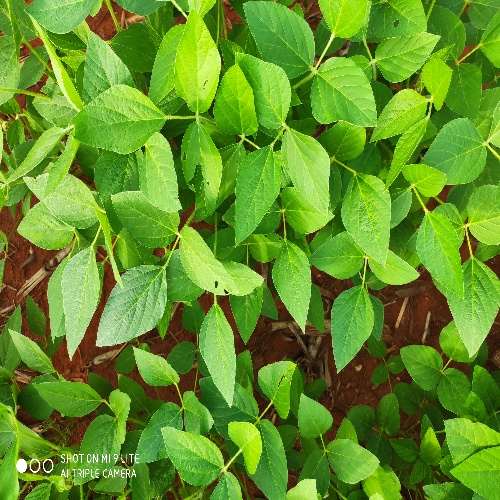
Label: Caterpillar